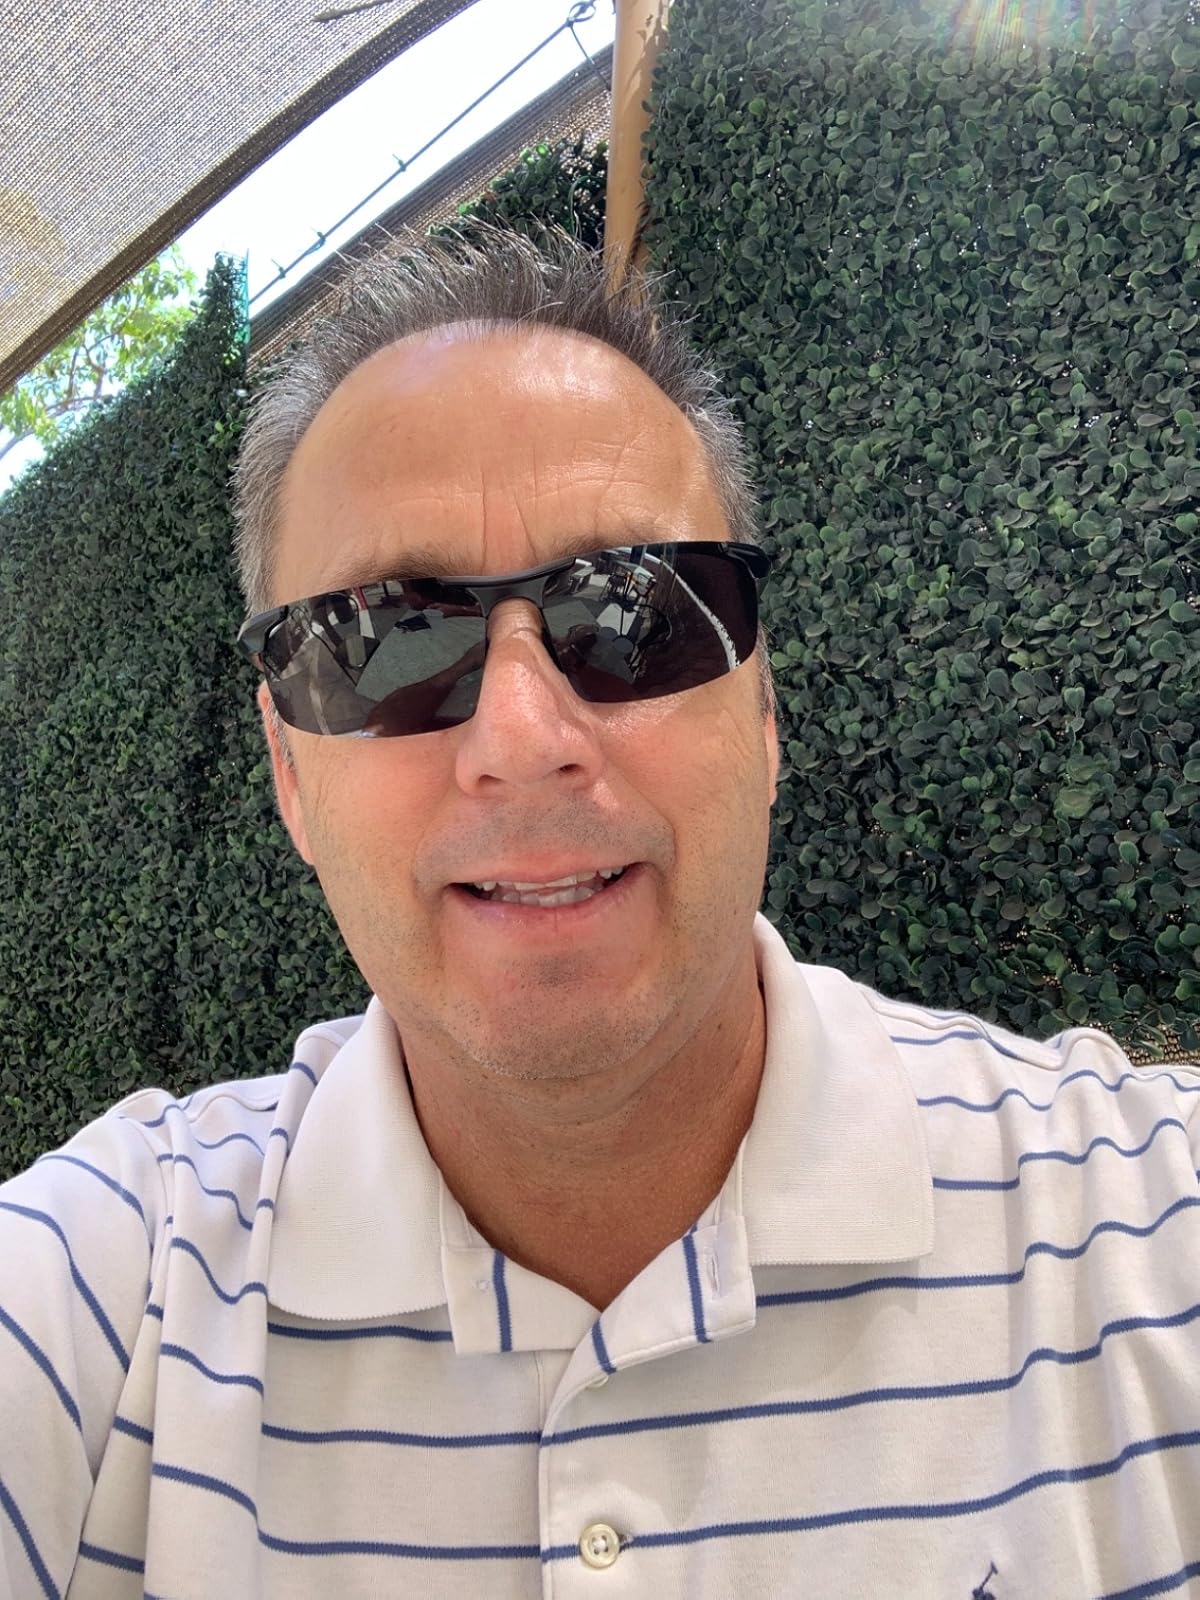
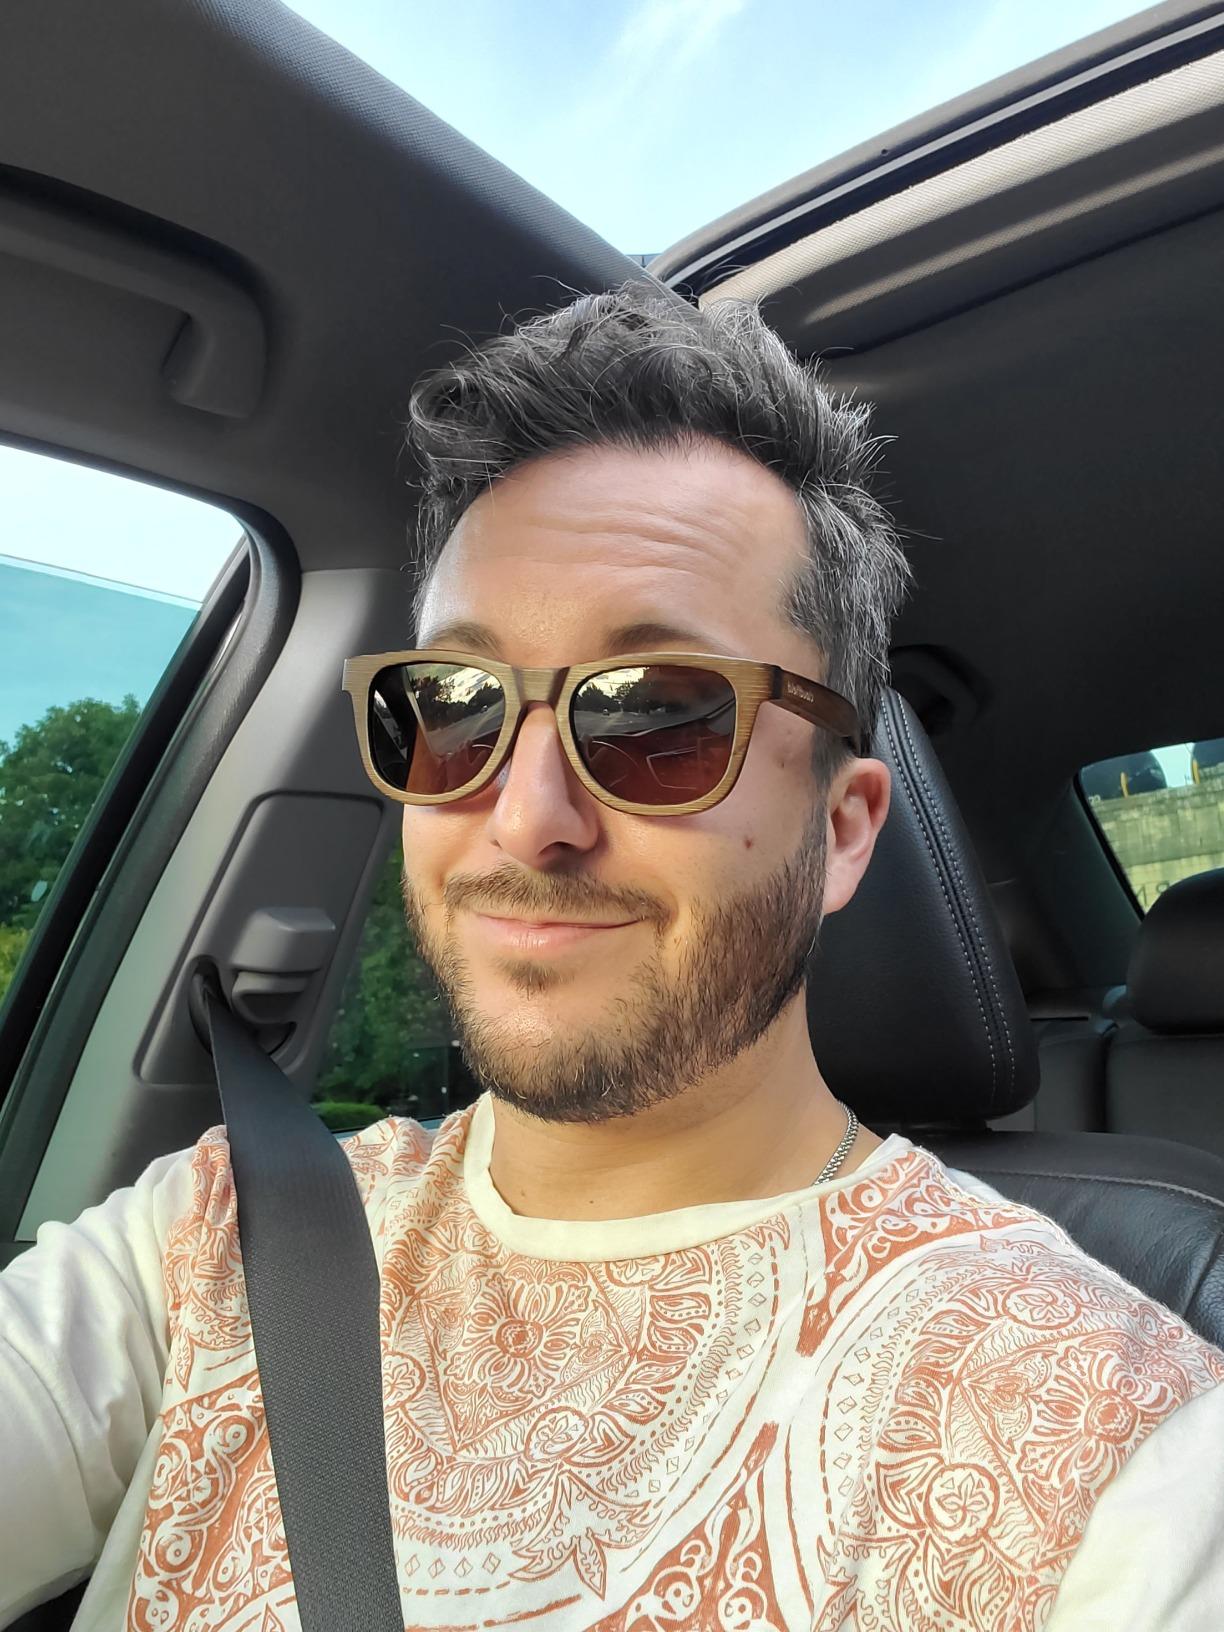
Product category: accessories_sunglasses
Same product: no